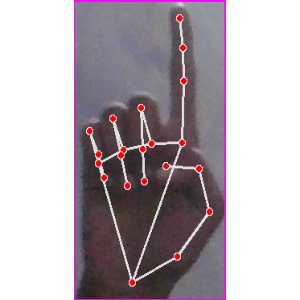
अक्षर: क